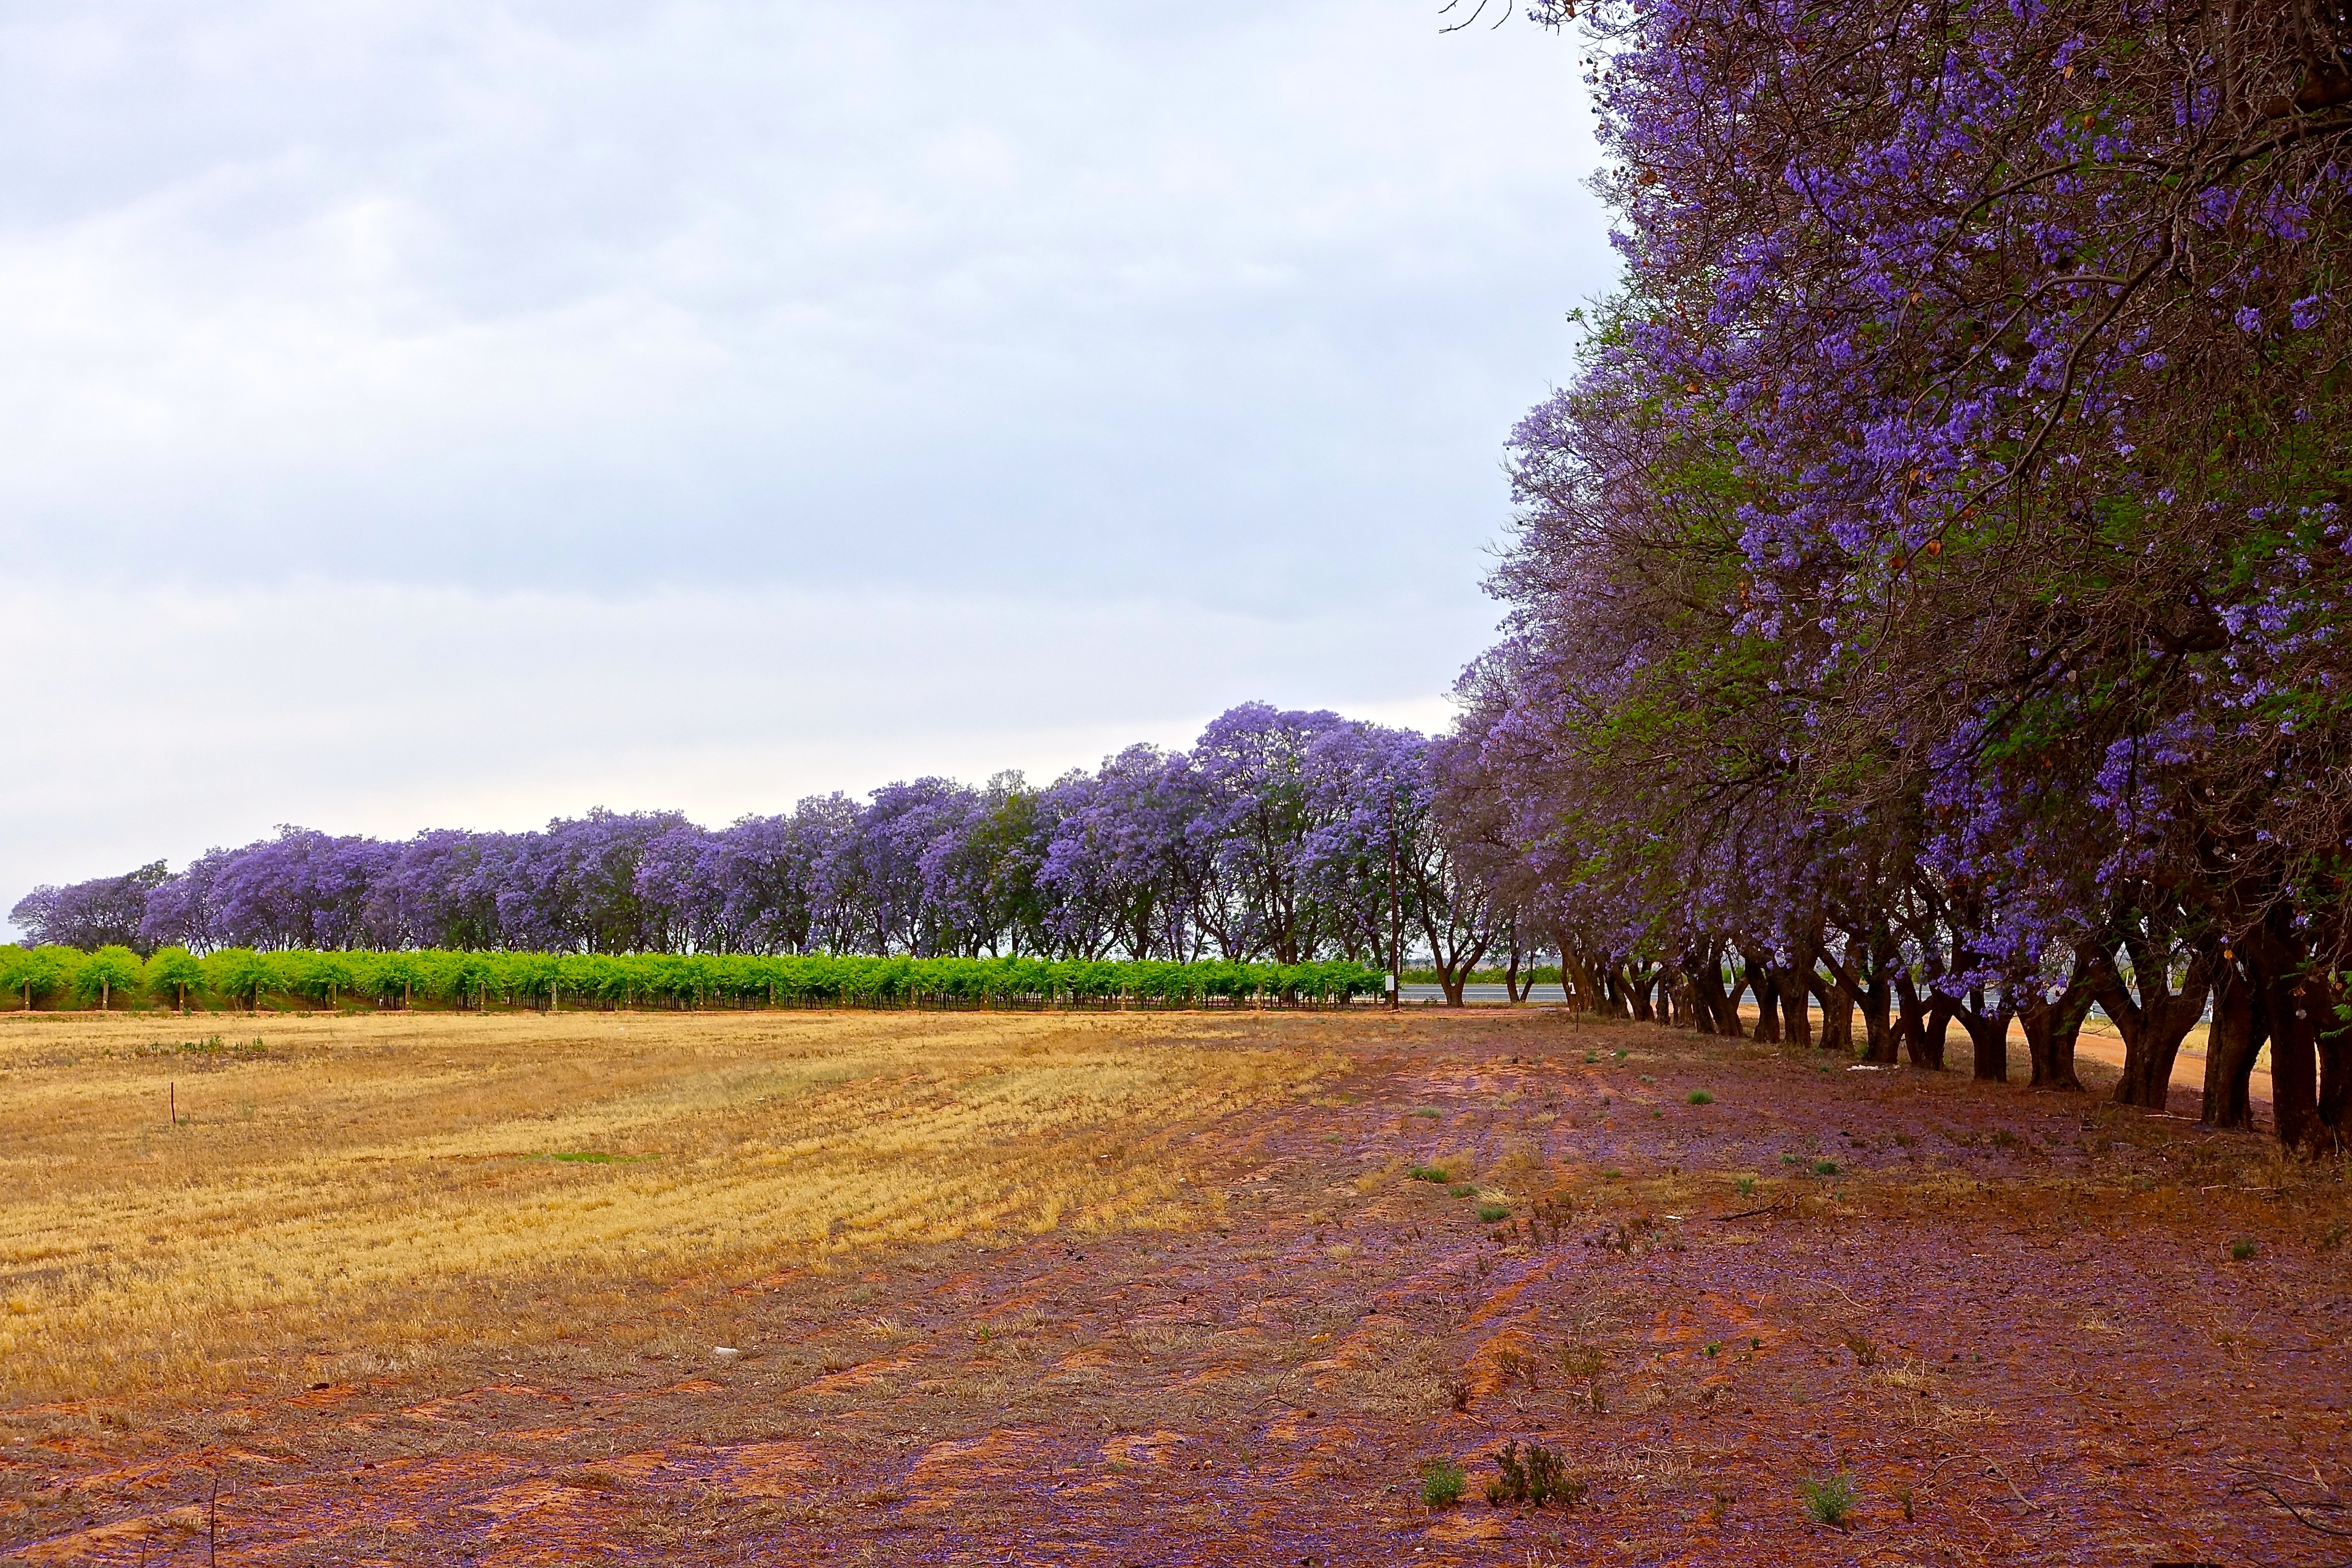
tree, nature, blossom, plant, field, farm, meadow, morning, flower, purple, bloom, floral, spring, natural, autumn, agriculture, season, plain, trees, stand, shrub, violet, flowering, rural area, jacaranda, grass family, woody plant